ZX81

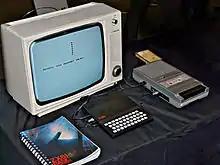
ZX81 in between a copy of the "ZX81 BASIC Programming" manual and a cassette tape recorder, with a black-and-white Ferguson TV set on the background.

Reviews of the ZX81 highlighted the great value for money offered by the machine but noted its technical shortcomings. As Tim Hartnell put it in "Your Computer", "the ZX81 is both a delight and a disappointment". He applauded the improvements that had been made over the ZX80, such as a much better manual, display and string handling, and called the ZX81 "a very good first computer" that "will open the world of computing to many who would be denied access to it by cost." However, the built-in memory was so small that use of a memory expansion pack was "mandatory for any worthwhile use". He also found the ZX81 to be alarmingly unreliable, having to have his first two test machines replaced before getting one that worked properly.